Strathblane

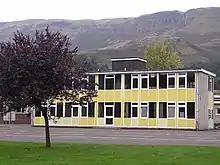
Strathblane Primary School

Strathblane Primary School is the local primary school. Strathblane and Blanefield are in the catchment area for Balfron High School, but are closer to many high schools in East Dunbartonshire such as Douglas Academy.